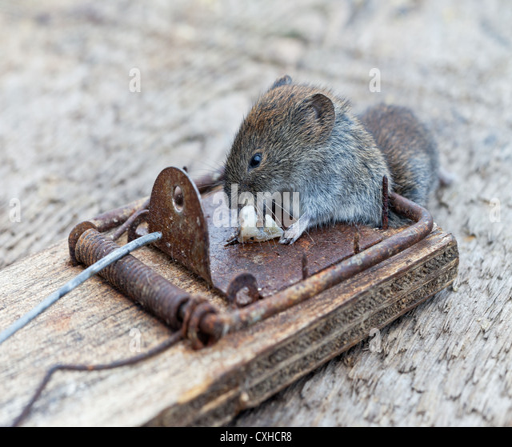
dead mouse in a mousetrap